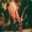
Label: deer